Campina Grande

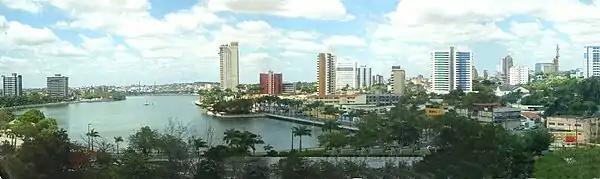
Campina Grande view

On October 11, 1864, Campina Grande was raised to the category of city. It was not the first to reach this designation though. In 1846, Areia had been designated a city and dominated the region economically, politically and culturally. Although Campina Grande was not as established as Areia, it was really not any smaller than that city. At this time, the city of Campina Grande had three plazas, four streets and about 300 houses. Of these, there still exist today the two churches: the Matriz (the cathedral) and the Church of Our Lady of the Rosary. The latter had been destroyed at one time, but was rebuilt. Although there was plenty of commercial activity, there was very little actual construction of houses and government buildings. By the end of the nineteenth century, Campina Grande still only had about 500 houses.